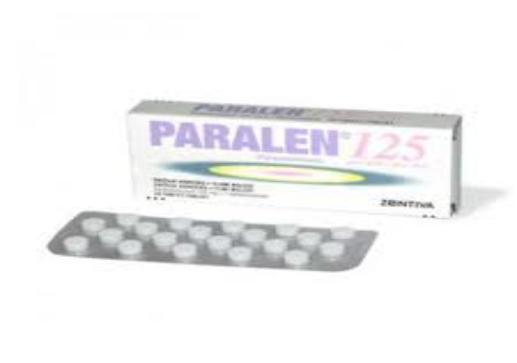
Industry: Medical